Penangite Chinese

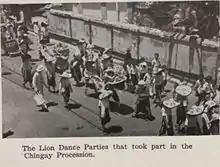
Lion dance troupes during a Chingay procession in Penang in 1937.

The resulting ubiquitous use of Hokkien has made Penang Hokkien the "lingua franca" among Penangites. Penang Hokkien, which originated from a subdialect of Zhangzhou Hokkien, incorporated several Malay and English terms over the centuries, eventually evolving into a distinct Hokkien dialect used mainly in northern Malaysia. Uniquely for Penang, this localised Hokkien creole is spoken by many Penangites regardless of race for daily communication, so much so that even local police officers also take courses in Penang Hokkien. More recently, Penang Hokkien has also been popularised in mass media, particularly through books, dictionaries and movies, due in part to the desire to maintain the language's relevance in the face of increasing influence of Mandarin and English amongst the younger generations. Just like in other states, younger sinitic generation in Penang mostly speaks Mandarin with family and friends now.